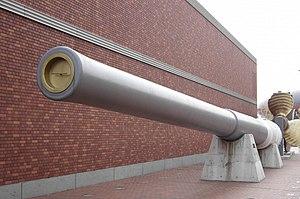
La liste des plus gros canons classé par calibre contient tous les types de canons à travers les âges énumérés dans le sens décroissant de leur calibre. Le développement des super-canons peut être divisé en trois périodes, en fonction du type de projectiles utilisés :
Le Mutsu fut le second cuirassé de la classe Nagato, commencé à la base maritime de Yokosuka le 1ᵉʳ juin 1918, lancé le 31 mai 1920 et achevé le 24 octobre 1921.